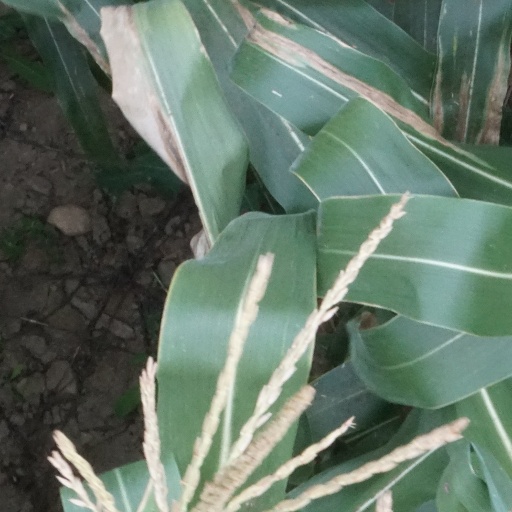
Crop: maize; corn